USS McAnn

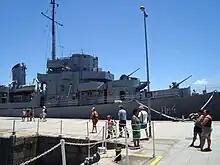
"Bauru" as a museum ship in Rio de Janeiro.

"McAnn" underwent an upkeep and then steamed to Natal, Brazil, arriving on 10 August 1944. She decommissioned there on 15 August and was transferred, under lend lease, to Brazil on the same date. She was commissioned in the Brazilian Navy on 16 August as "Bauru". She served on loan with Brazilian Navy until 30 June 1953 when she was retransferred to Brazil, permanently, under the Mutual Defense Assistance Pact.